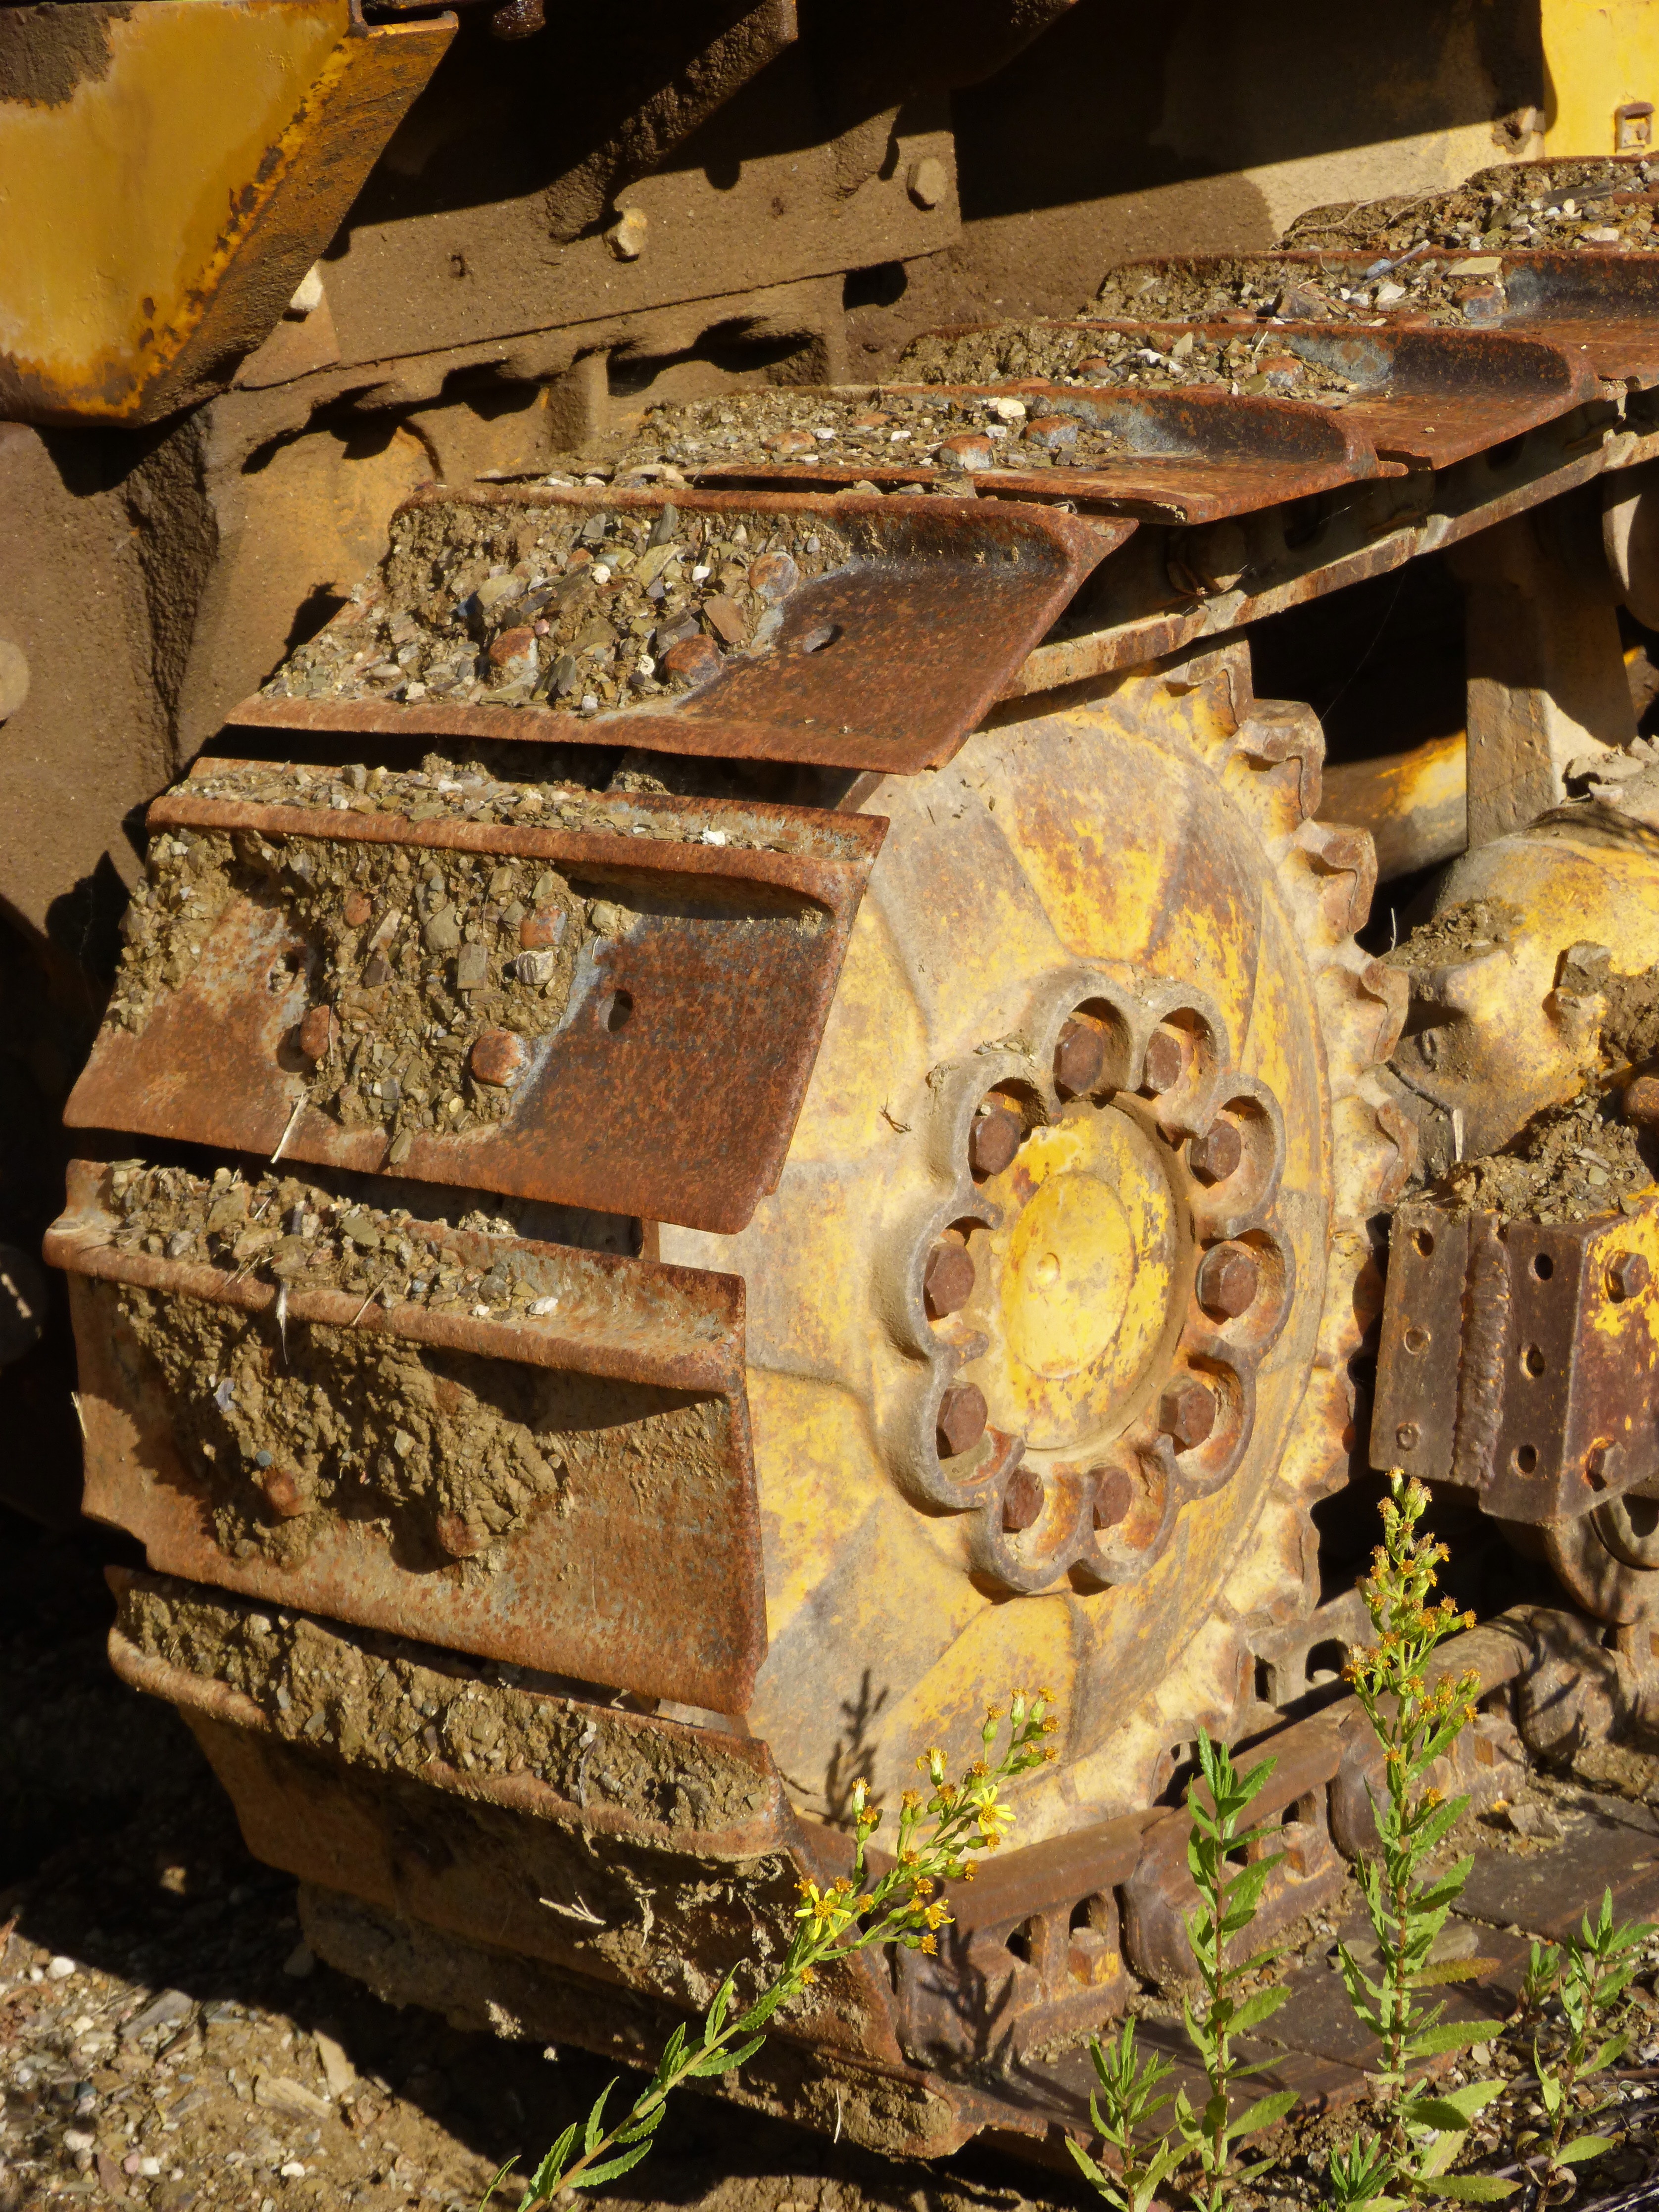
wood, retro, old, vehicle, abandoned, machinery, caterpillar, bulldozer, rusty, carving, excavator, scrap, backhoe, construction equipment